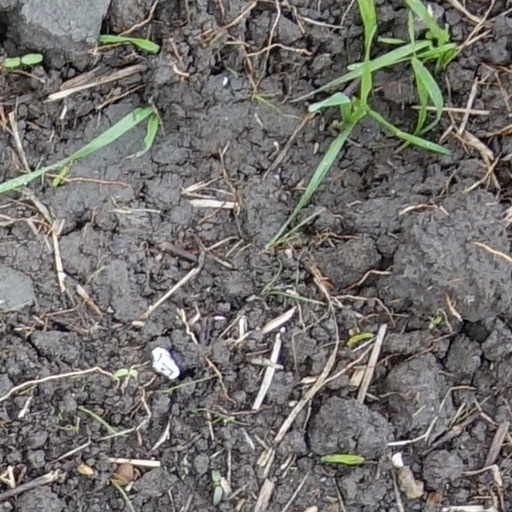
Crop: wheat